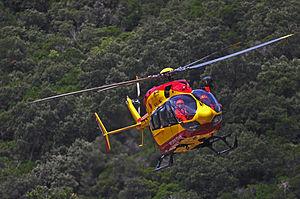
Hélicoptère EC 145 Sécurité civile, en travail dans les gorges du GARDON France.
Airbus Helicopters est le premier fabricant d'hélicoptères civils au monde et l'un des principaux constructeurs d'hélicoptères militaires. Il fut créé sous le nom d'Eurocopter en 1992 à partir de la fusion des divisions hélicoptères de l'entreprise française Aérospatiale et de l'entreprise allemande Deutsche Aerospace.